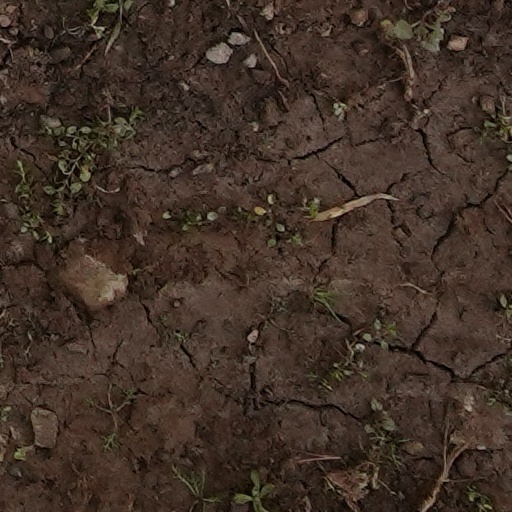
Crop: wheat